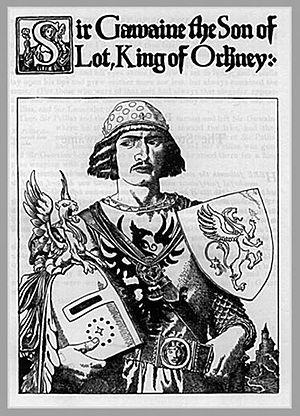
Gauvain est un personnage de la légende arthurienne. Chevalier de la Table ronde originaire de l'archipel des Orcades, il est le neveu du roi Arthur et le fils du roi Lot d'Orcanie et de Morgause. Il est aussi le demi-frère de Mordred et l'aîné d'une fratrie de chevaliers : Agravain, Gaheris et Gareth. On trouve plusieurs équivalents gallois de son nom : Gwalchmai et Gwalchmei ainsi que Gawain en franco-normand et en anglais.
Lot ou Loth est, selon la légende arthurienne, le roi de Lothian. Il est surtout connu comme le père de Sire Gauvain. Les données hagiographiques concernant Saint Kentigern mentionnent un Leudonus, roi de Leudonia, nom latin pour Lothian. Plus tard, Geoffrey de Monmouth mentionne un Lot, roi de Lothian dans sa chronique Historia Regum Britanniae, en le décrivant comme l'allié du roi Arthur. Lot apparaît régulièrement dans les romans plus tardifs.
Floriant et Florete est un roman arthurien du dernier tiers du XIIIᵉ siècle qui raconte les aventures du fils du roi de Sicile, élevé par la fée Morgane, et de sa femme, fille de l’empereur byzantin.